Anuradha Menon

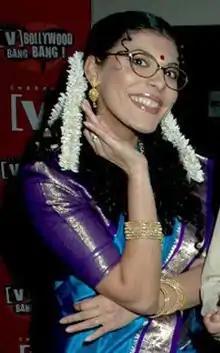
Anuradha Menon as Lola Kutty.

Lola Kutty is a VJ on Channel[V]. Described as "the Channel [V] resident beauty on duty", she is actually an alter ego of Anuradha Menon. Anuradha Menon appears in many of her public dealings as Lola Kutty. When invited for an interview with Pooja Bedi on zOOm with Mona Singh (Jassi of "Jassi Jaissi Koi Nahin"), she appeared as "Lola Kutty", unlike Mona Singh (who appeared as her off-screen self).